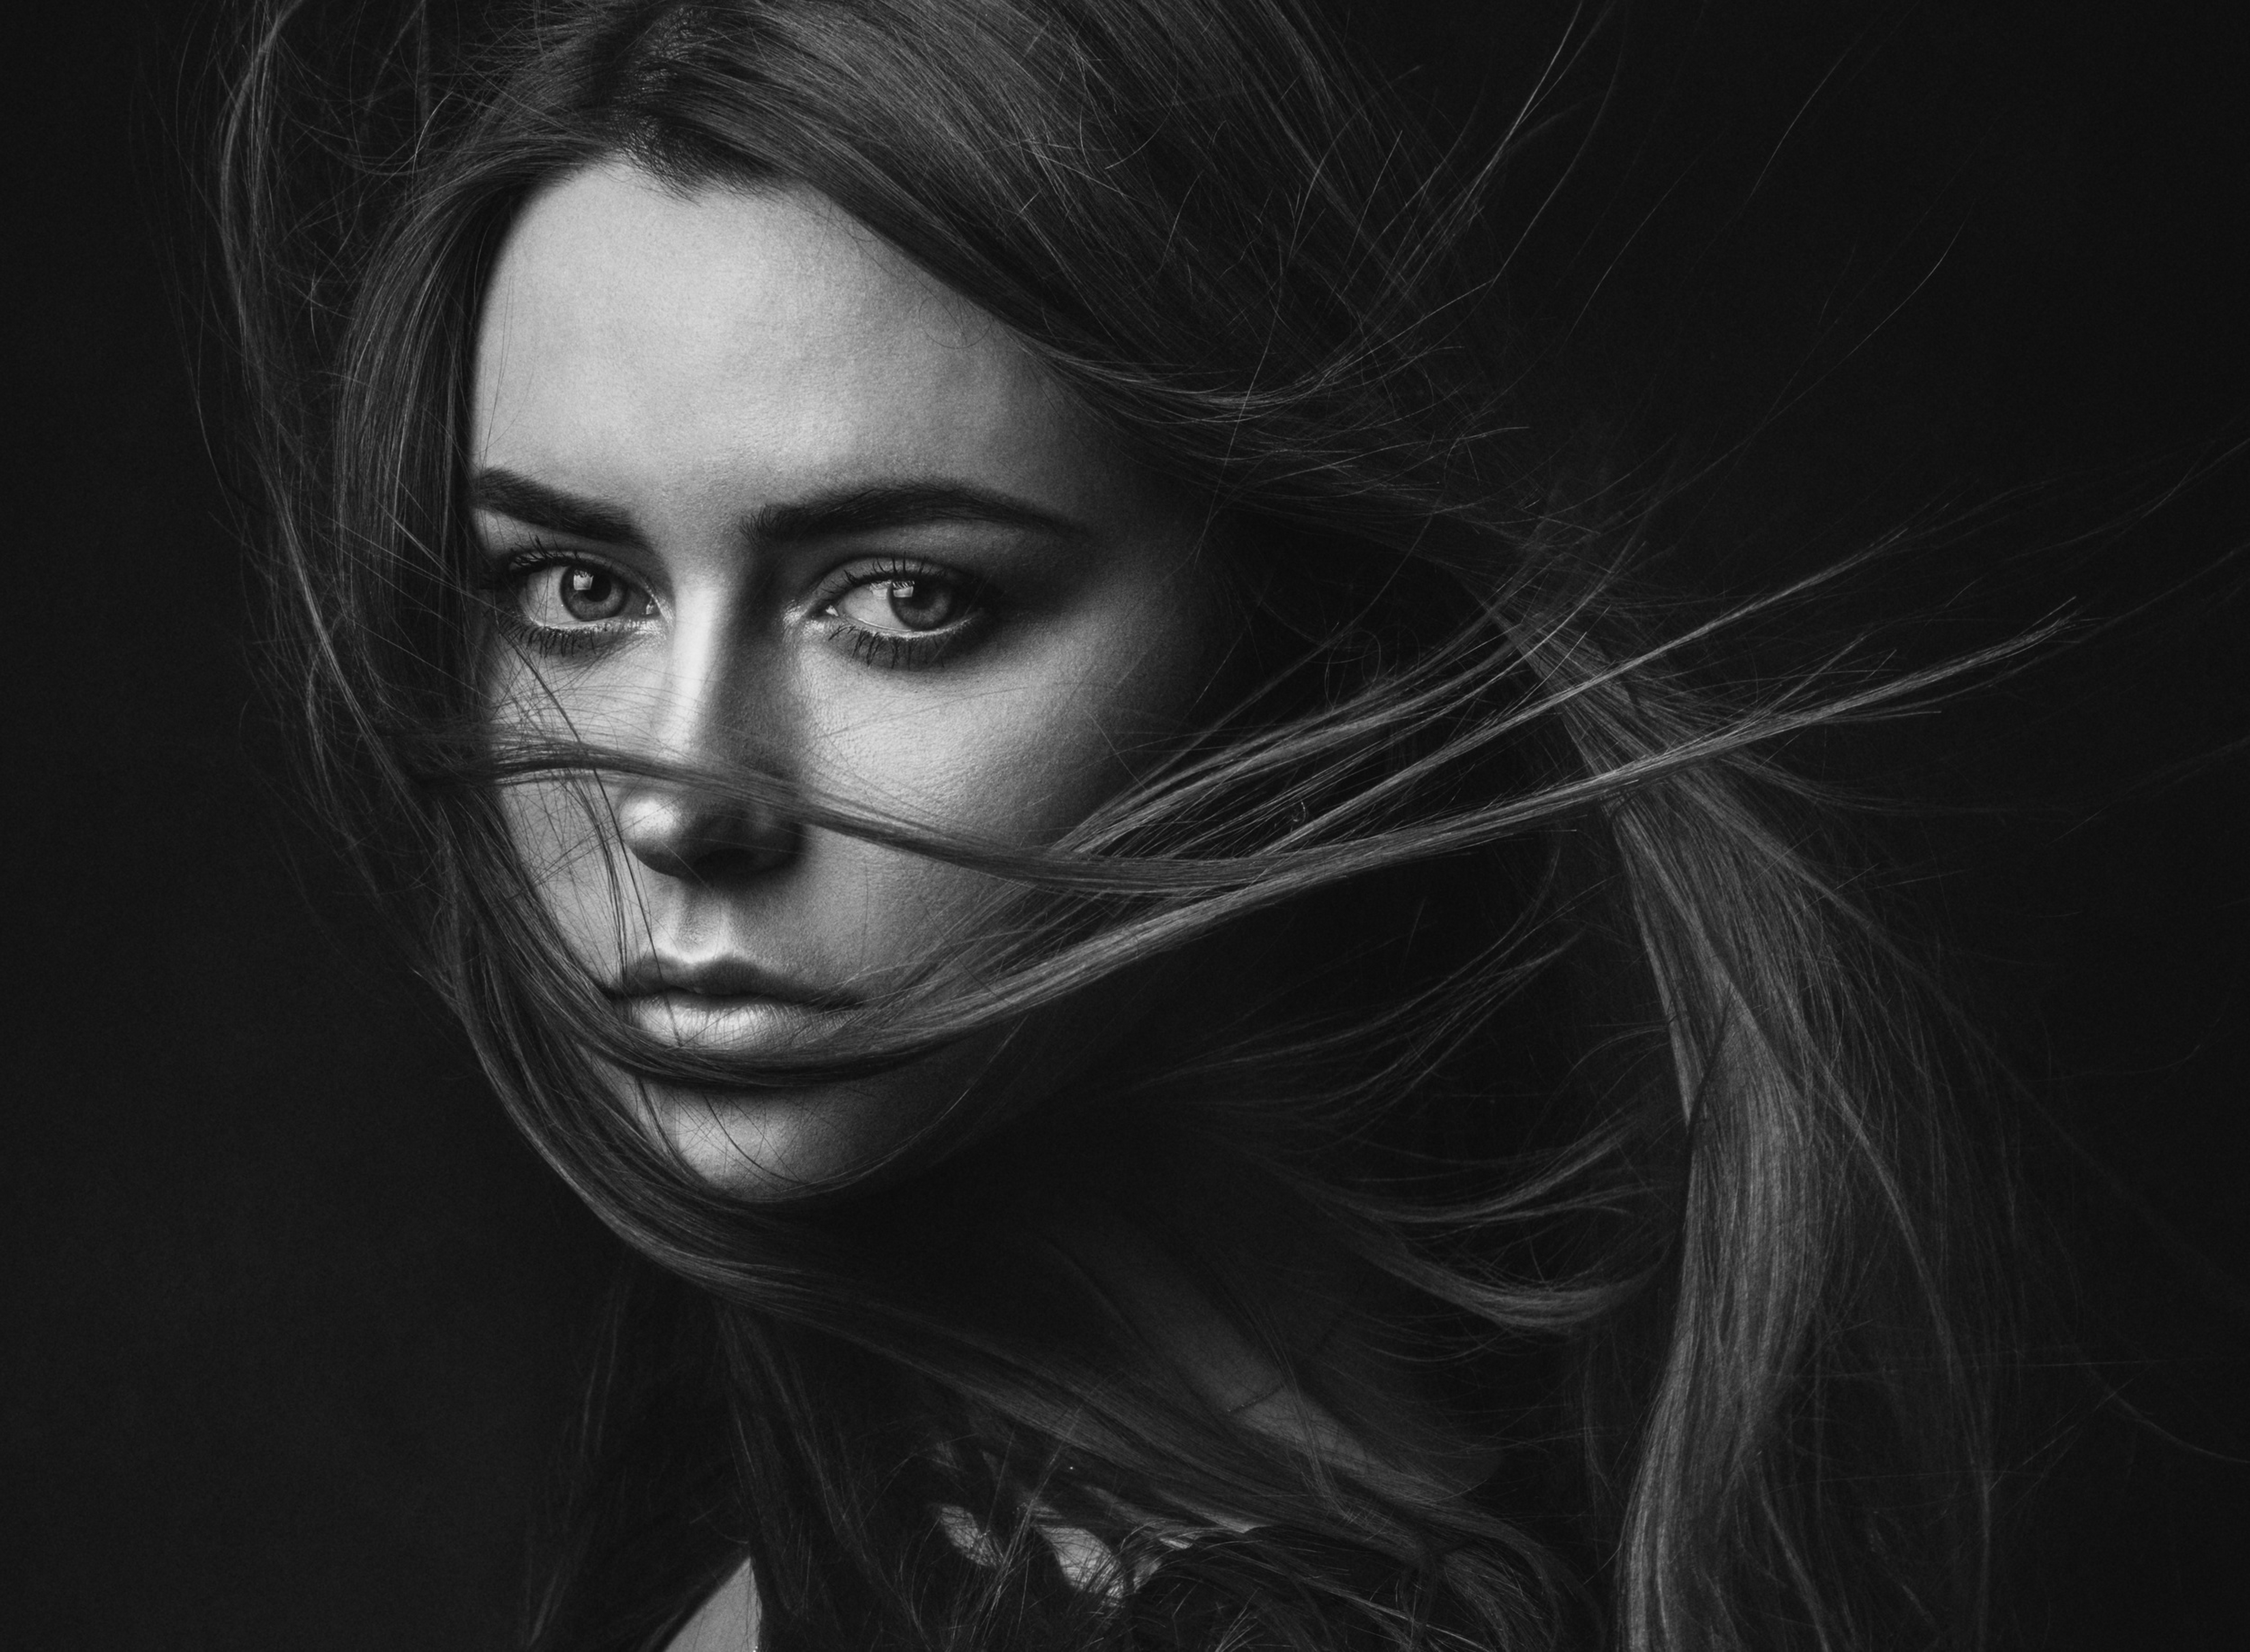
eyes, look, girl, hair, view, Lashon Rise, face, black, nose, beauty, black and white, lip, head, eyebrow, eye, portrait, monochrome, chin, darkness, close up, monochrome photography, mouth, portrait photography, photography, organ, long hair, black hair, photo shoot, smile, flash photography, model, eyelash, jaw, Colorfulness, style